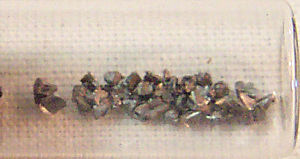
Tantal
Tantal er det 73. grundstof i det periodiske system, og har det kemiske symbol Ta: Under normale tryk- og temperaturforhold optræder dette overgangsmetal som et mørkt, hårdt og korrosionsbestandigt metal.